Oxford School District

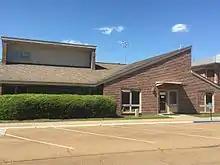
Image of the Oxford, Mississippi School District Office

The Oxford School District is a public school district based in Oxford, Mississippi.